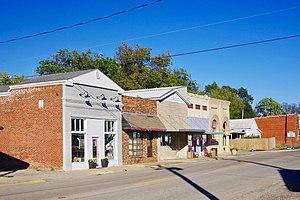
Ridgway est un village du comté de Gallatin dans l'Illinois, aux États-Unis. Situé au centre du comté, il est incorporé le 25 septembre 1901.